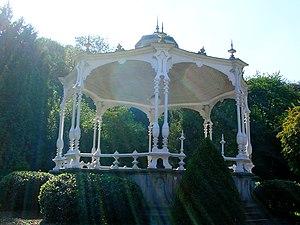
Kiosque situé dans le parc de la Société Royale d'Harmonie This is a photo of a monument in Wallonia, number: 63079-CLT-0032-01
Cette page regroupe l'ensemble du patrimoine immobilier classé de la ville belge de Verviers.